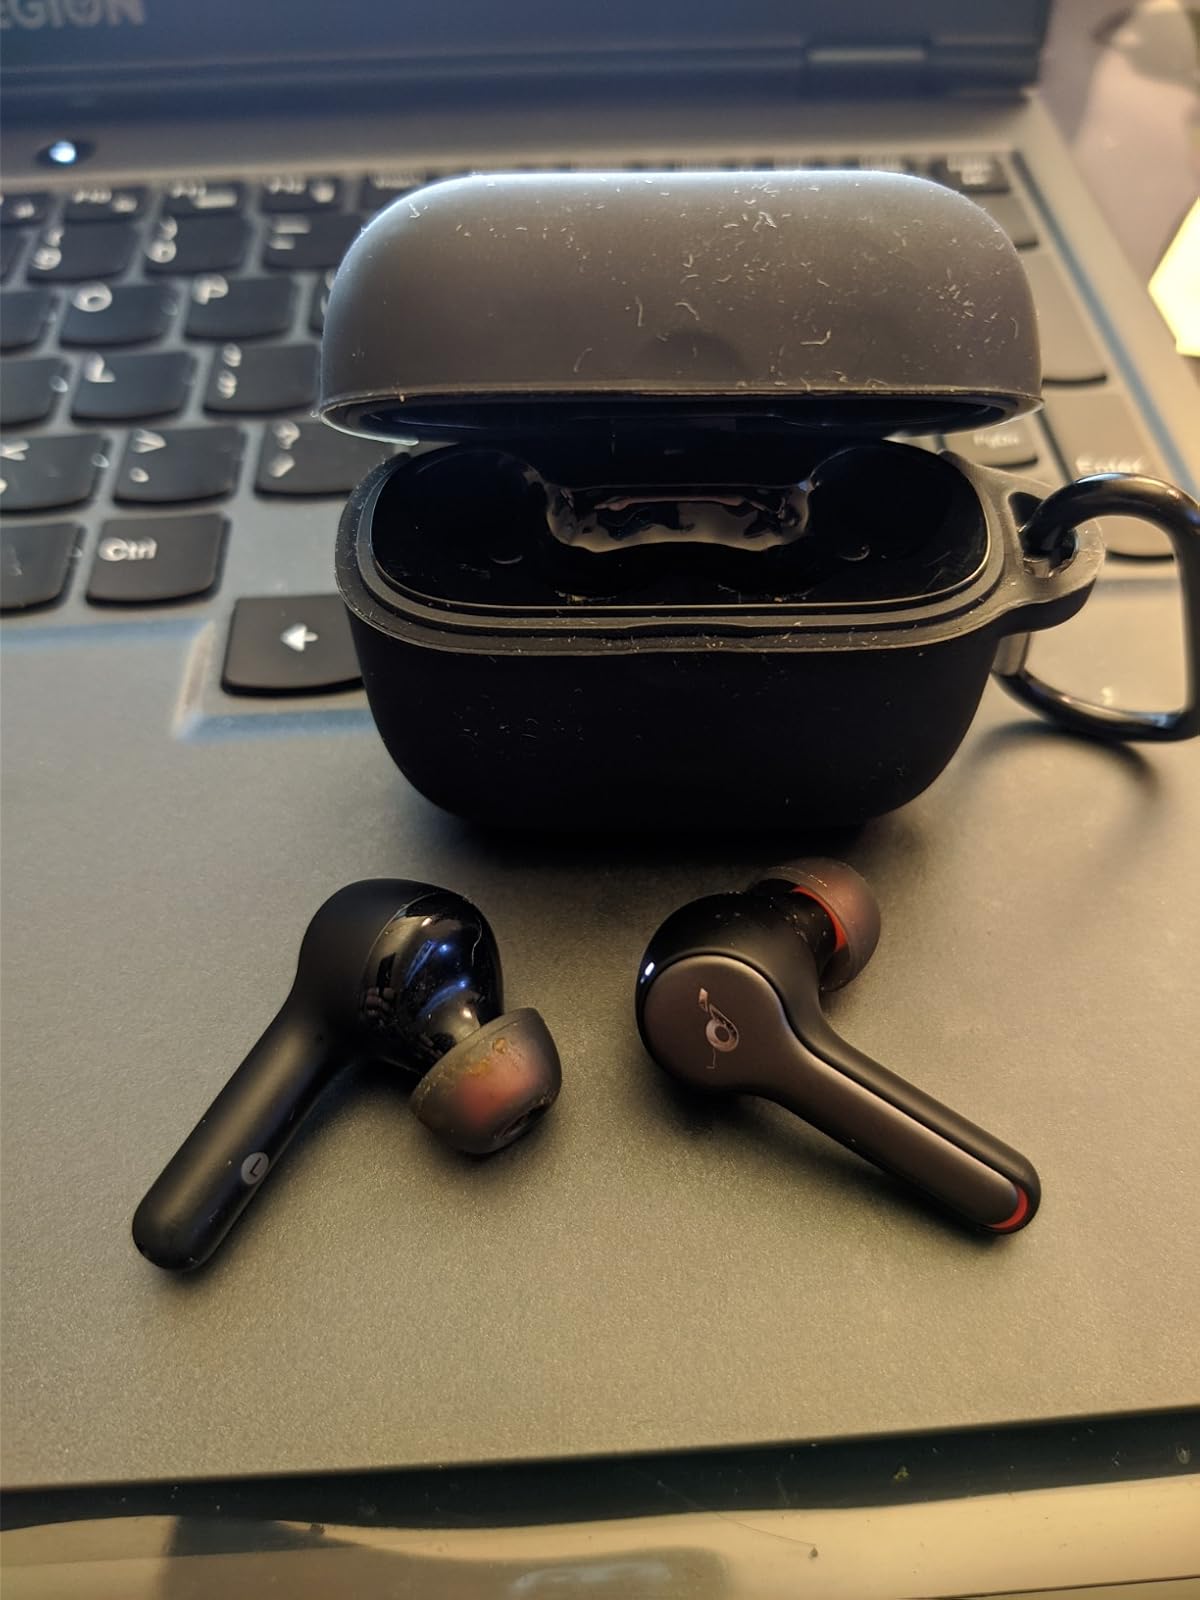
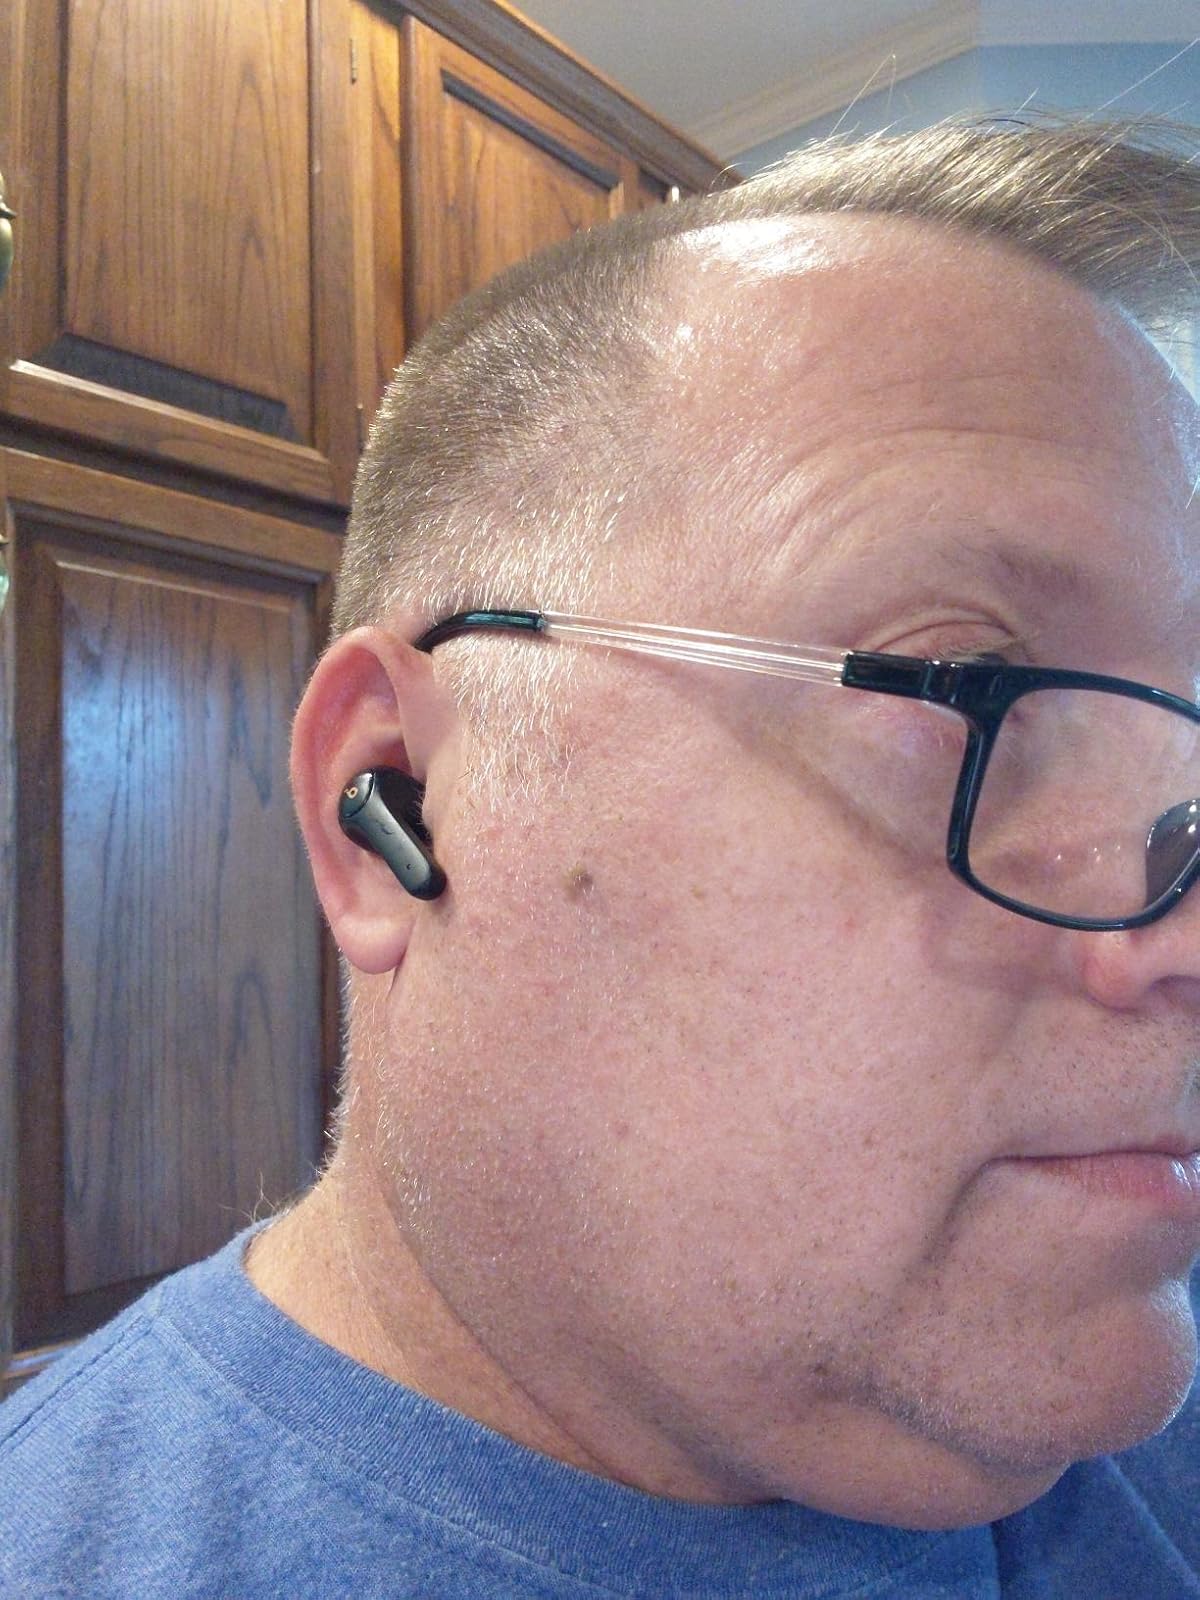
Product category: earbuds
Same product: no